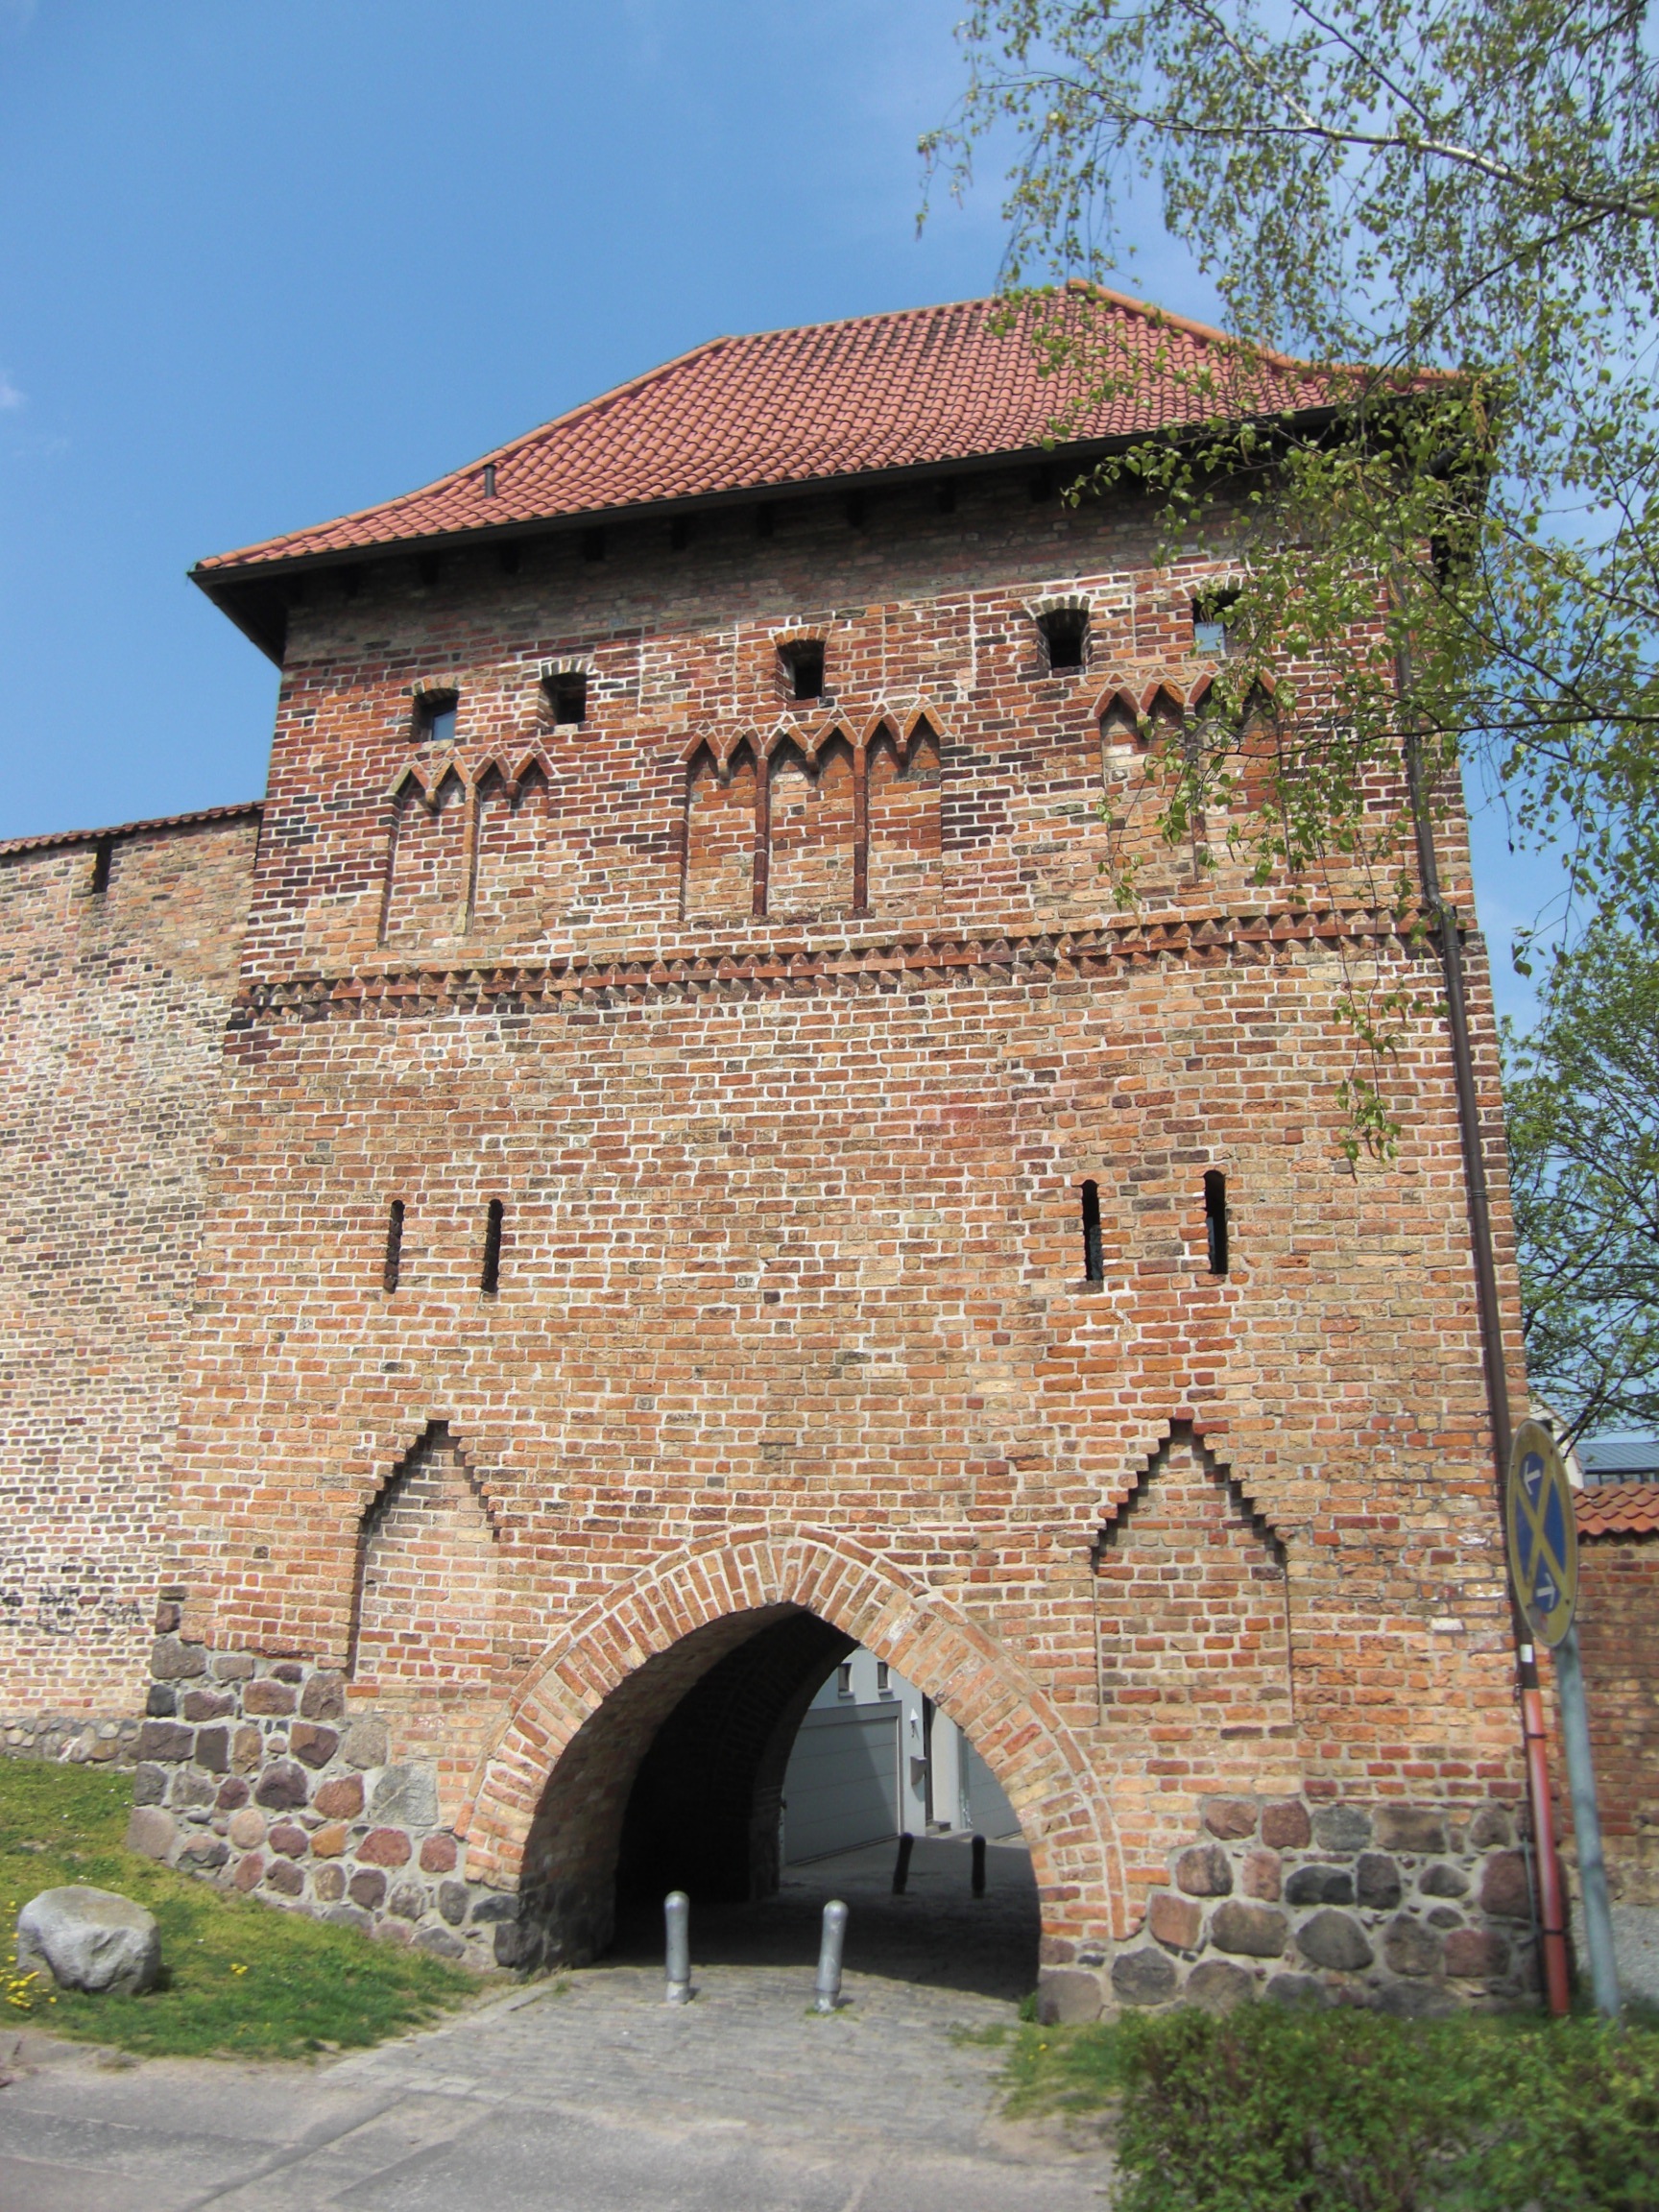
architecture, building, chateau, church, chapel, fortification, place of worship, old town, medieval, monastery, historically, middle ages, rostock, hanseatic city, city gate, city wall, hanseatic league, mecklenburg western pomerania, town fortifications, spanish missions in california